Saint-Yved de Braine

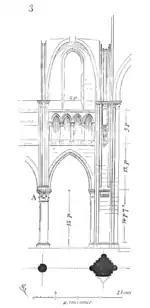
Ogive de l'église Saint-Yved et Notre-Dame

The abbey church was built at the request of Agnès de Baudement, wife of Robert I, Count of Dreux, according to the plans of Andre de Baudement.